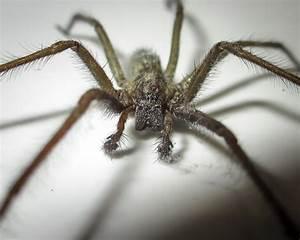
spider